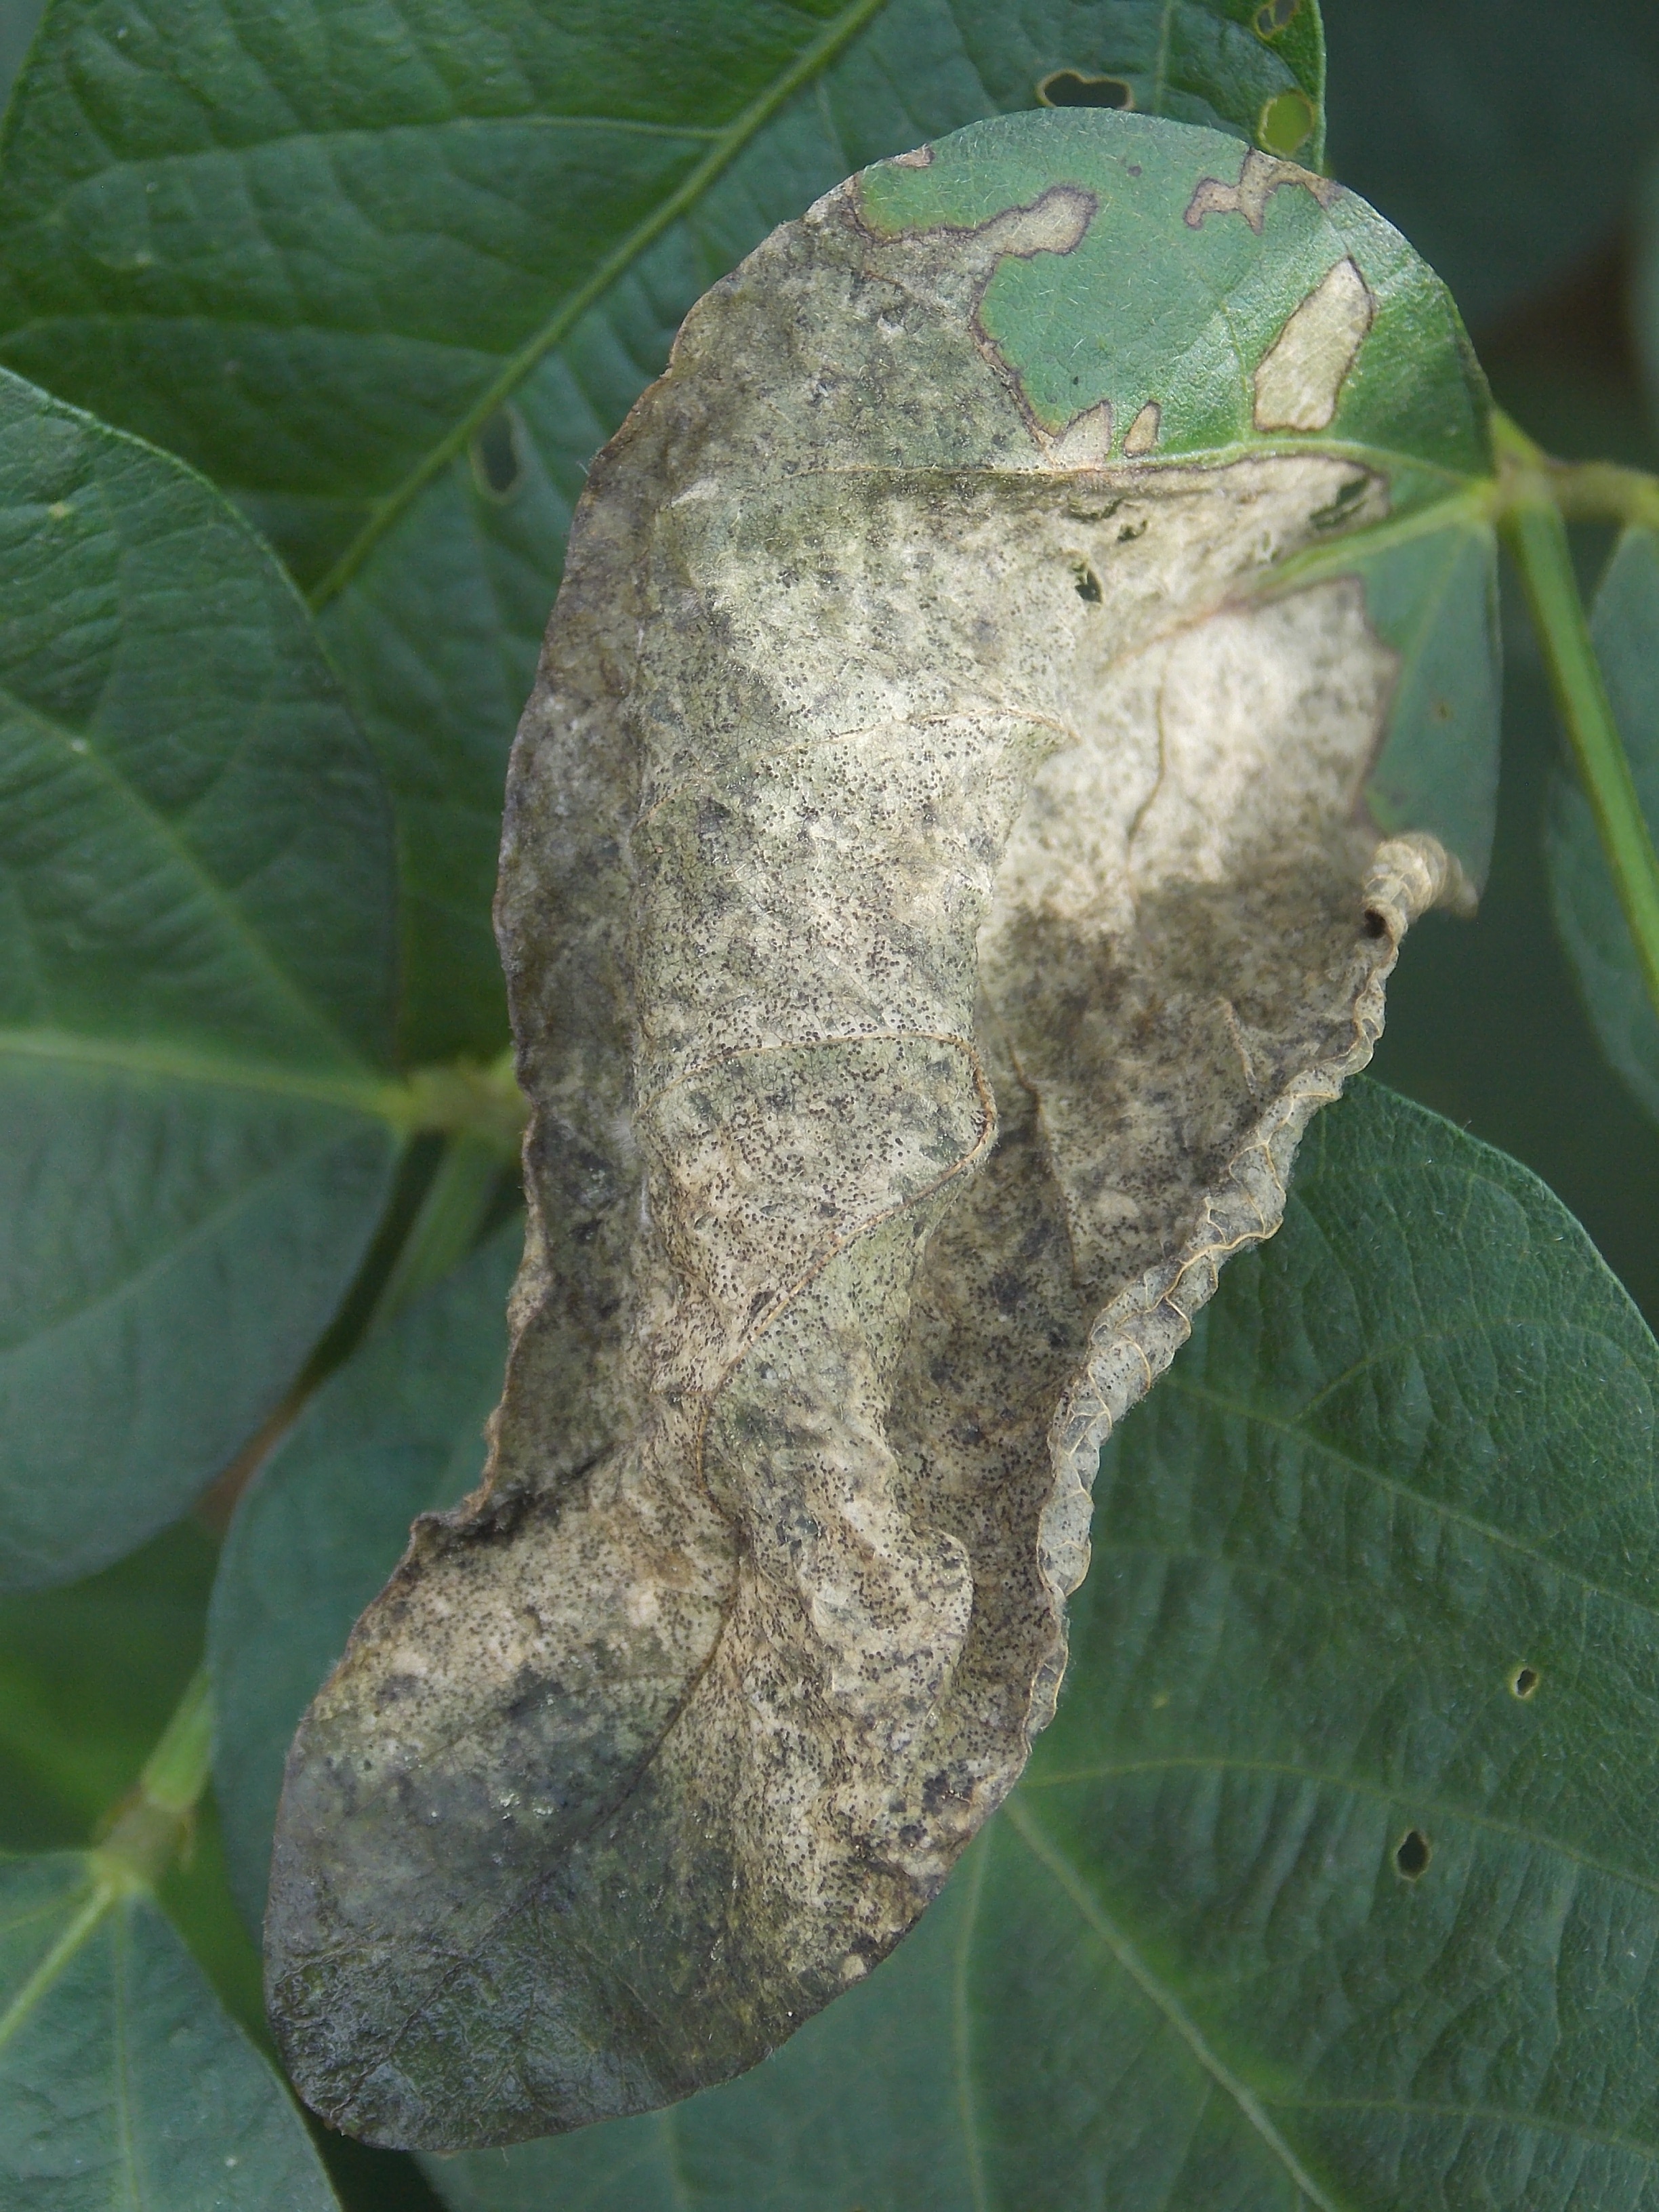
Label: Disease